Alexander Stripunsky

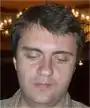

Alexander Stripunsky (Ukrainian: Олександр Стріпунський) (Ukraine, born August 18, 1970) is a US American chess player. He has been a grandmaster (GM) since 1998.